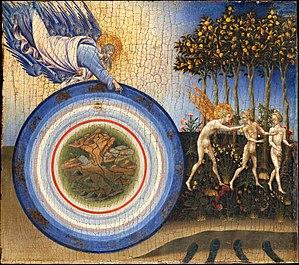
Giovanni di Paolo di Grazia ou Giovanni dal Poggio est un miniaturiste et un peintre italien de l'école siennoise.